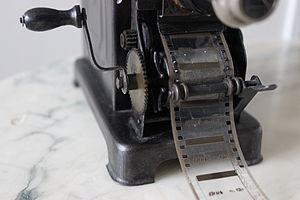
Mécanisme d'appareil de projection de films 35 mm de salon, équipé d'une croix de Malte (1910)
William Kennedy Laurie Dickson, né le 3 août 1860 au Minihic-sur-Rance et mort le 28 septembre 1935 à Twickenham, est un inventeur, producteur, directeur de la photographie, réalisateur, scénariste et acteur britannique, dont la carrière marquante s'est déroulée aux États-Unis. Il est l'un des inventeurs du cinéma, le premier réalisateur de films de l'histoire et le premier acteur dans un film.
Le maire Woodville Latham était un officier des États confédérés d'Amérique durant la Guerre de Sécession, et professeur à la West Virginia University.
Les cinéma et vidéo amateurs sont des réalisations cinématographique filmées par des non-professionnels, souvent dans le but d'enregistrer des souvenirs familiaux, de voyages, etc. Il existe aussi des œuvres de fiction réalisées par des cinéastes amateurs, le plus souvent des courts métrages.